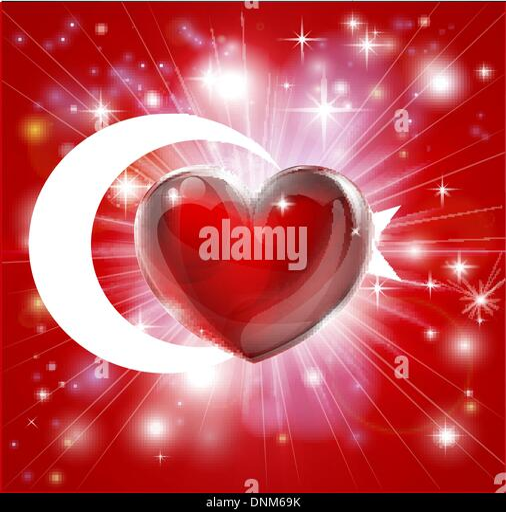
flag patriotic background with pyrotechnic or light burst and love heart in the centre